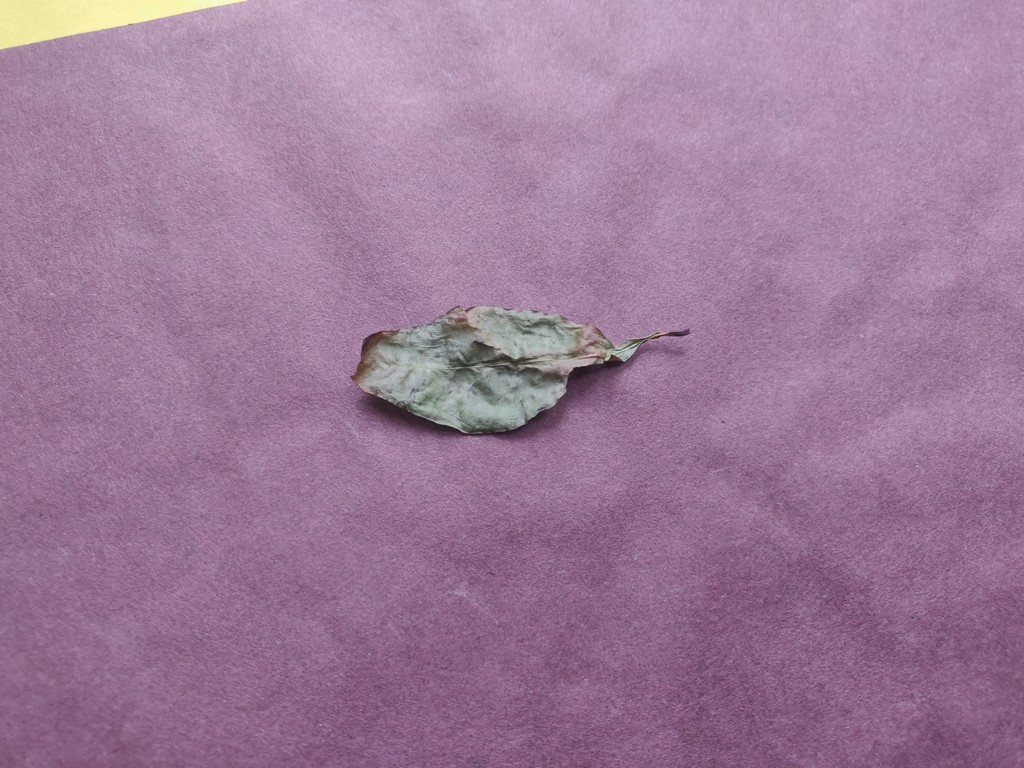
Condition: Dried
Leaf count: single
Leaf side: unknown